Agatha Christie

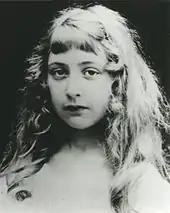
Black-and-white portrait photograph of Christie as a girl

According to Christie, Clara believed she should not learn to read until she was eight; thanks to her curiosity, she was reading by the age of four. Her sister had been sent to a boarding school, but their mother insisted that Christie receive her education at home. As a result, her parents and sister supervised her studies in reading, writing and basic arithmetic, a subject she particularly enjoyed. They also taught her music, and she learned to play the piano and the mandolin.